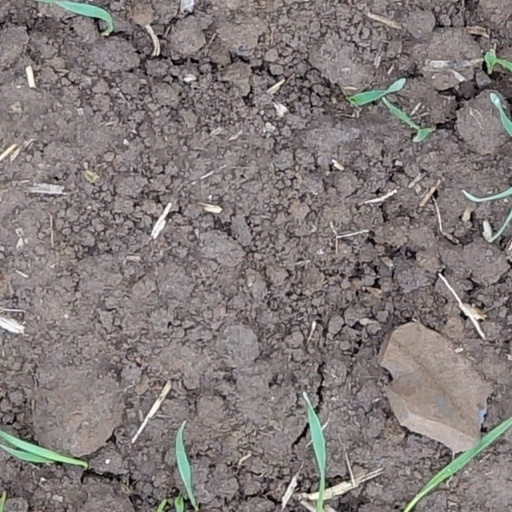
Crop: wheat